Overseas Chinese

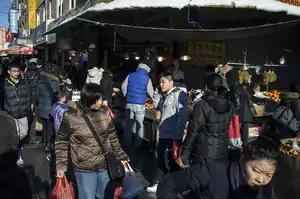
Typical grocery store on 8th Avenue in one of the Brooklyn Chinatowns in New York City, New York. Multiple Chinatowns in Manhattan, Queens, and Brooklyn are thriving as traditionally urban enclaves, as large-scale Chinese immigration continues into New York. The New York metropolitan area contains the largest ethnic Chinese population outside of Asia, comprising an estimated 893,697 uniracial individuals as of 2017.

 refers to people of Chinese citizenship residing outside of either the PRC or ROC (Taiwan). The government of China realized that the overseas Chinese could be an asset, a source of foreign investment and a bridge to overseas knowledge; thus, it began to recognize the use of the term Huaqiao.